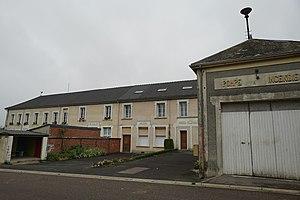
La Mairie, la Poste, le local des pompiers, l'école à Igny-Comblizy.